Jahu, Himachal Pradesh

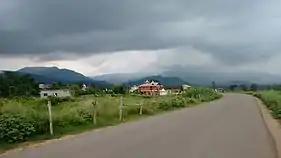
A Jahu view from state highway 32, showing area near Jahu police station

Agriculture is the major economic driver of Jahu, however people are also involved in manufacturing and various trading businesses. Fishing is also an economy driver of Jahu.